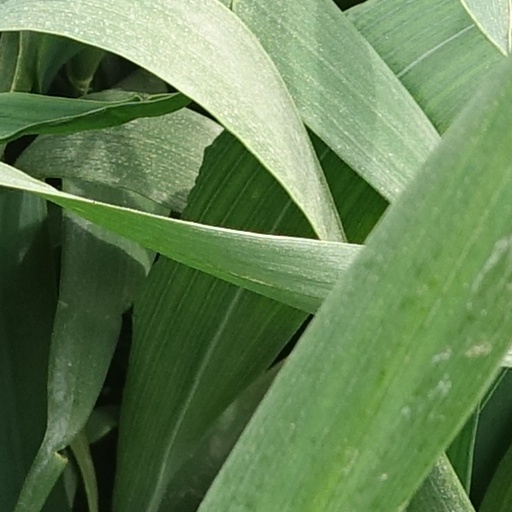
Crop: wheat